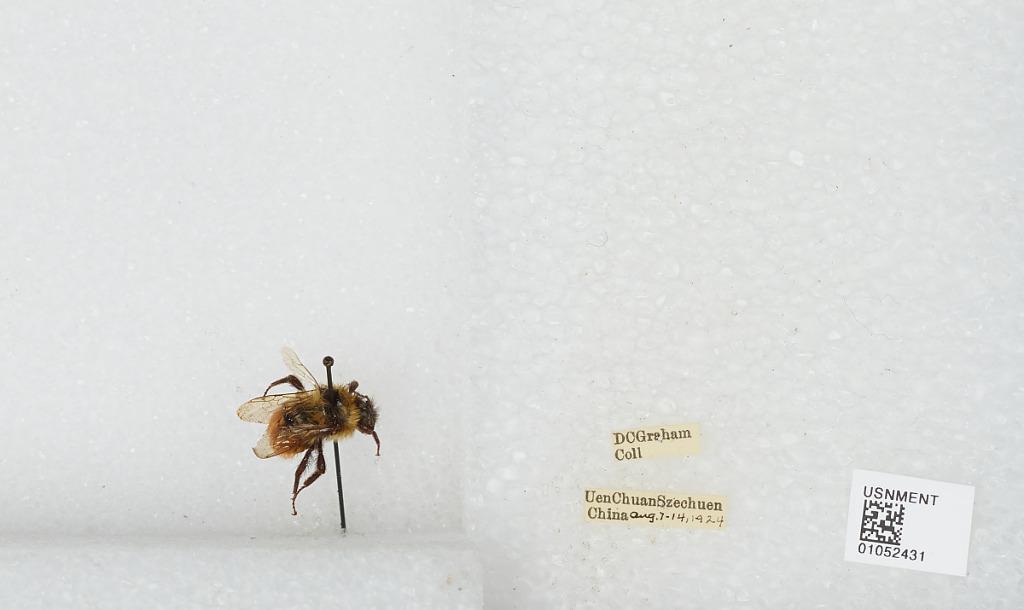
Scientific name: Bombus sp.
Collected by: D. Graham
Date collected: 1924-8-7
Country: China
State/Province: Sichuan
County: Wenchuan Xian
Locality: Wenchuan